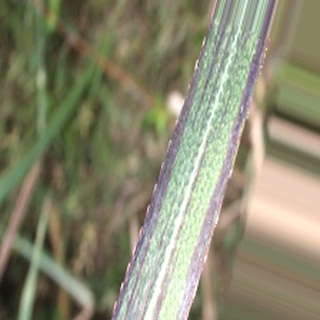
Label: sugarcane_bacterial_blight